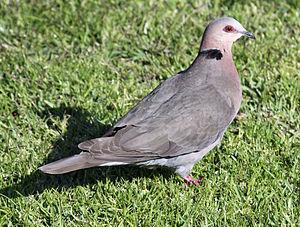
La Tourterelle à collier est une espèce d'oiseaux de la famille des Columbidae.